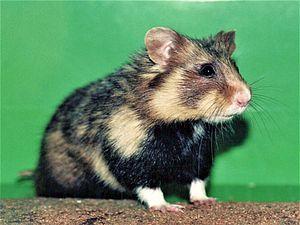
Photo d'un Hamster d'Europe (Cricetus cricetus), ou Grand Hamster, en captivité
Alsace Nature est une fédération d'associations alsaciennes pour la protection de l'environnement.
L’Alsace est une région culturelle et historique de l’est de la France à la frontière avec l'Allemagne et la Suisse. Ses habitants sont appelés les Alsaciens.